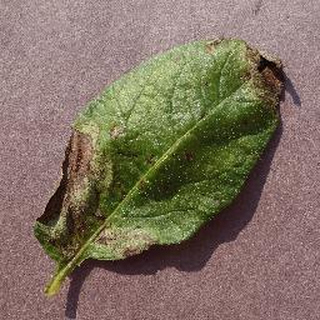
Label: potato_late_blight